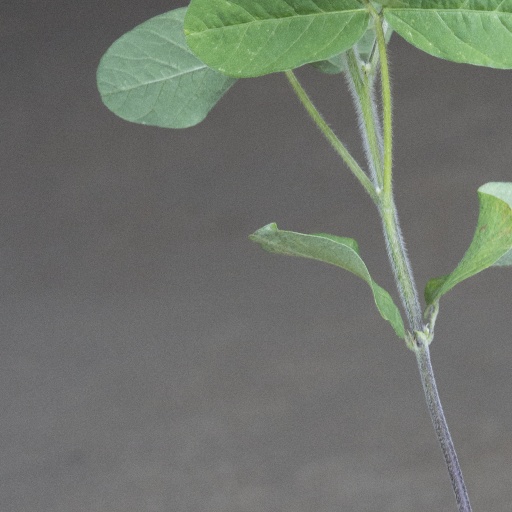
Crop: soybean